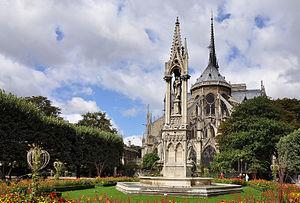
Fontaine de l'Archevêché ou Fontaine de la Vierge située au chevet de la cathédrale Notre-Dame dans le 4e arrondissement de Paris. Elle a été construite en 1845 par l'architecte Alphonse Vigoureux et le sculpteur Louis-Parfait Merlieux.
Cet article recense les Monuments et sites de Paris.
Cet article recense les fontaines du 4ᵉ arrondissement de Paris, en France.
Cet article recense les principales fontaines de Paris, en France.